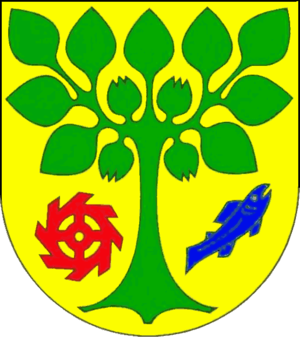
Skovlund (Slesvig)
Coat of arms of Skovlund (Slesvig)
Skovlund eller Schafflund er en landsby og kommune i det nordlige Tyskland under Kreis Slesvig-Flensborg i delstaten Slesvig-Holsten. Byen er beliggende cirka 16 kilometer vest for Flensborg ved hovedvejen B199 mellem Flensborg og Nibøl på den jyske højderyg. Skovlund blev første gang nævnt i 1477. Udgravninger viser at byen allerede var beboet i ældre stenalder, bronzealder og jernalder. På nordfrisisk skrives stednavnet Schaflün og på sønderjysk Skovlunj.